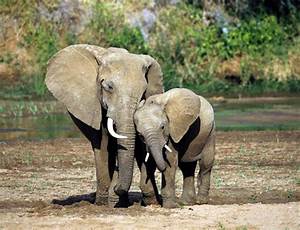
Label: elefante